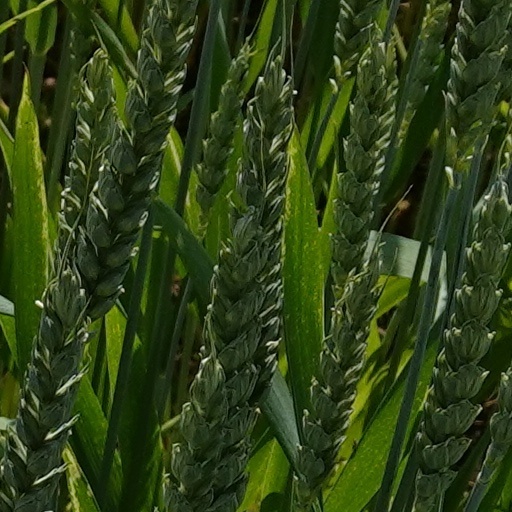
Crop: wheat